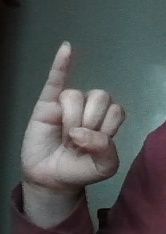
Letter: meem